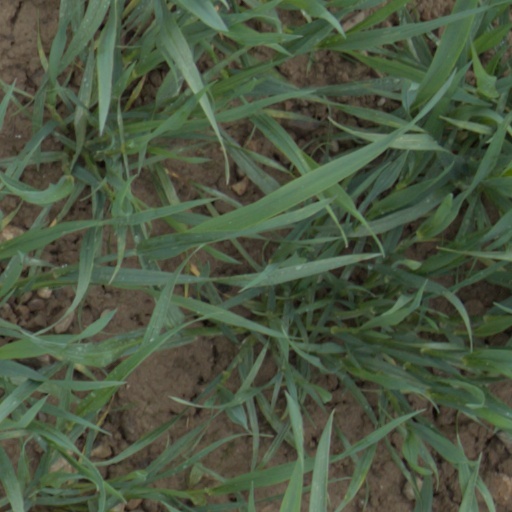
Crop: wheat